Corinthian F.C.

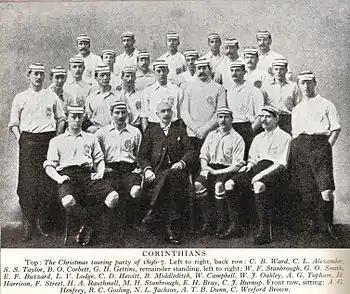
The Corinthian team of 1896–97

Given that the club's constitution declared that it should "not compete for any challenge cup or any prize of any description" the team originally only played friendly matches. An exception was later made for the Sheriff of London Charity Shield, for which they competed nine times between 1898 and 1907 (winning three), before the match was replaced in the calendar by the FA Charity Shield.